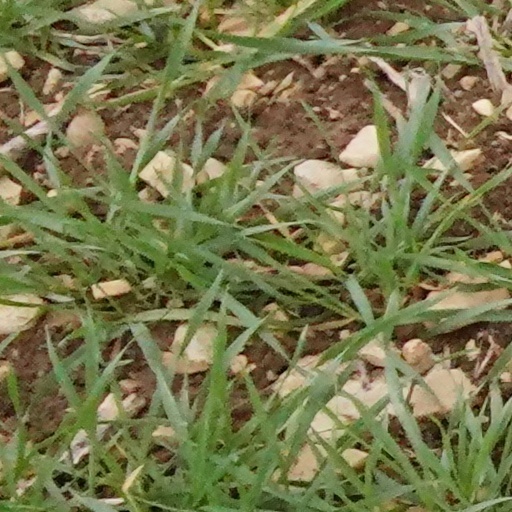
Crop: wheat